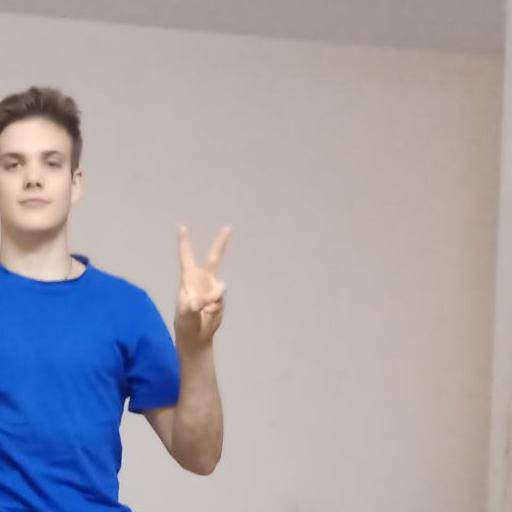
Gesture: peace